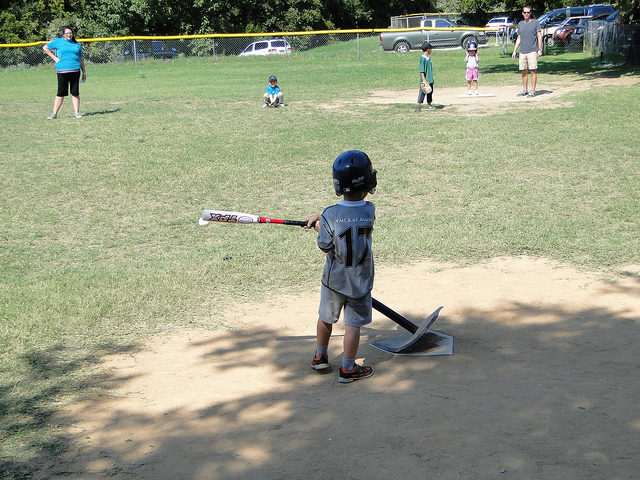
một gia đình đang chơi bóng chày ở trên sân